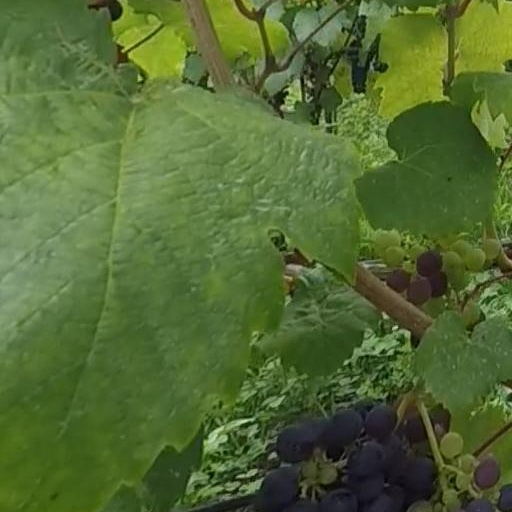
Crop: grape